Herod the Great

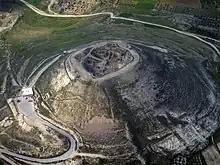
Aerial photo of Herodium from the southwest

The location of Herod's tomb is documented by Josephus, who writes, "And the body was carried two hundred furlongs, to Herodium, where he had given order to be buried." Professor Ehud Netzer, an archaeologist from the Hebrew University, read the writings of Josephus and focused his search on the vicinity of the pool and its surroundings. An article in the "New York Times" states,